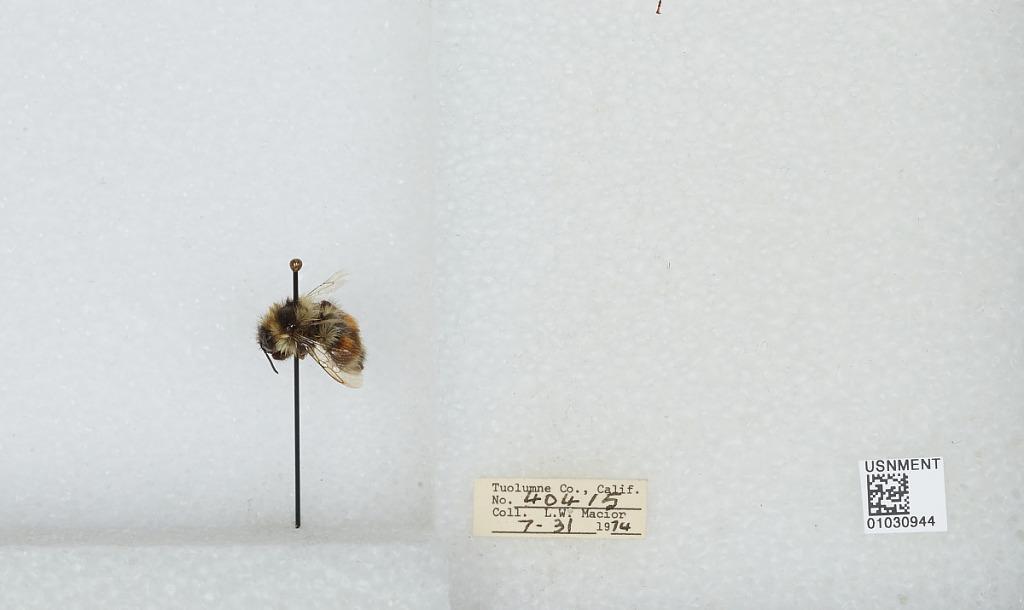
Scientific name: Bombus (Cullumanobombus) rufocinctus Cresson
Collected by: L. Macior
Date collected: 1974-7-31
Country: United States
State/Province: California
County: Tuolumne
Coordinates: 38.02, -119.93